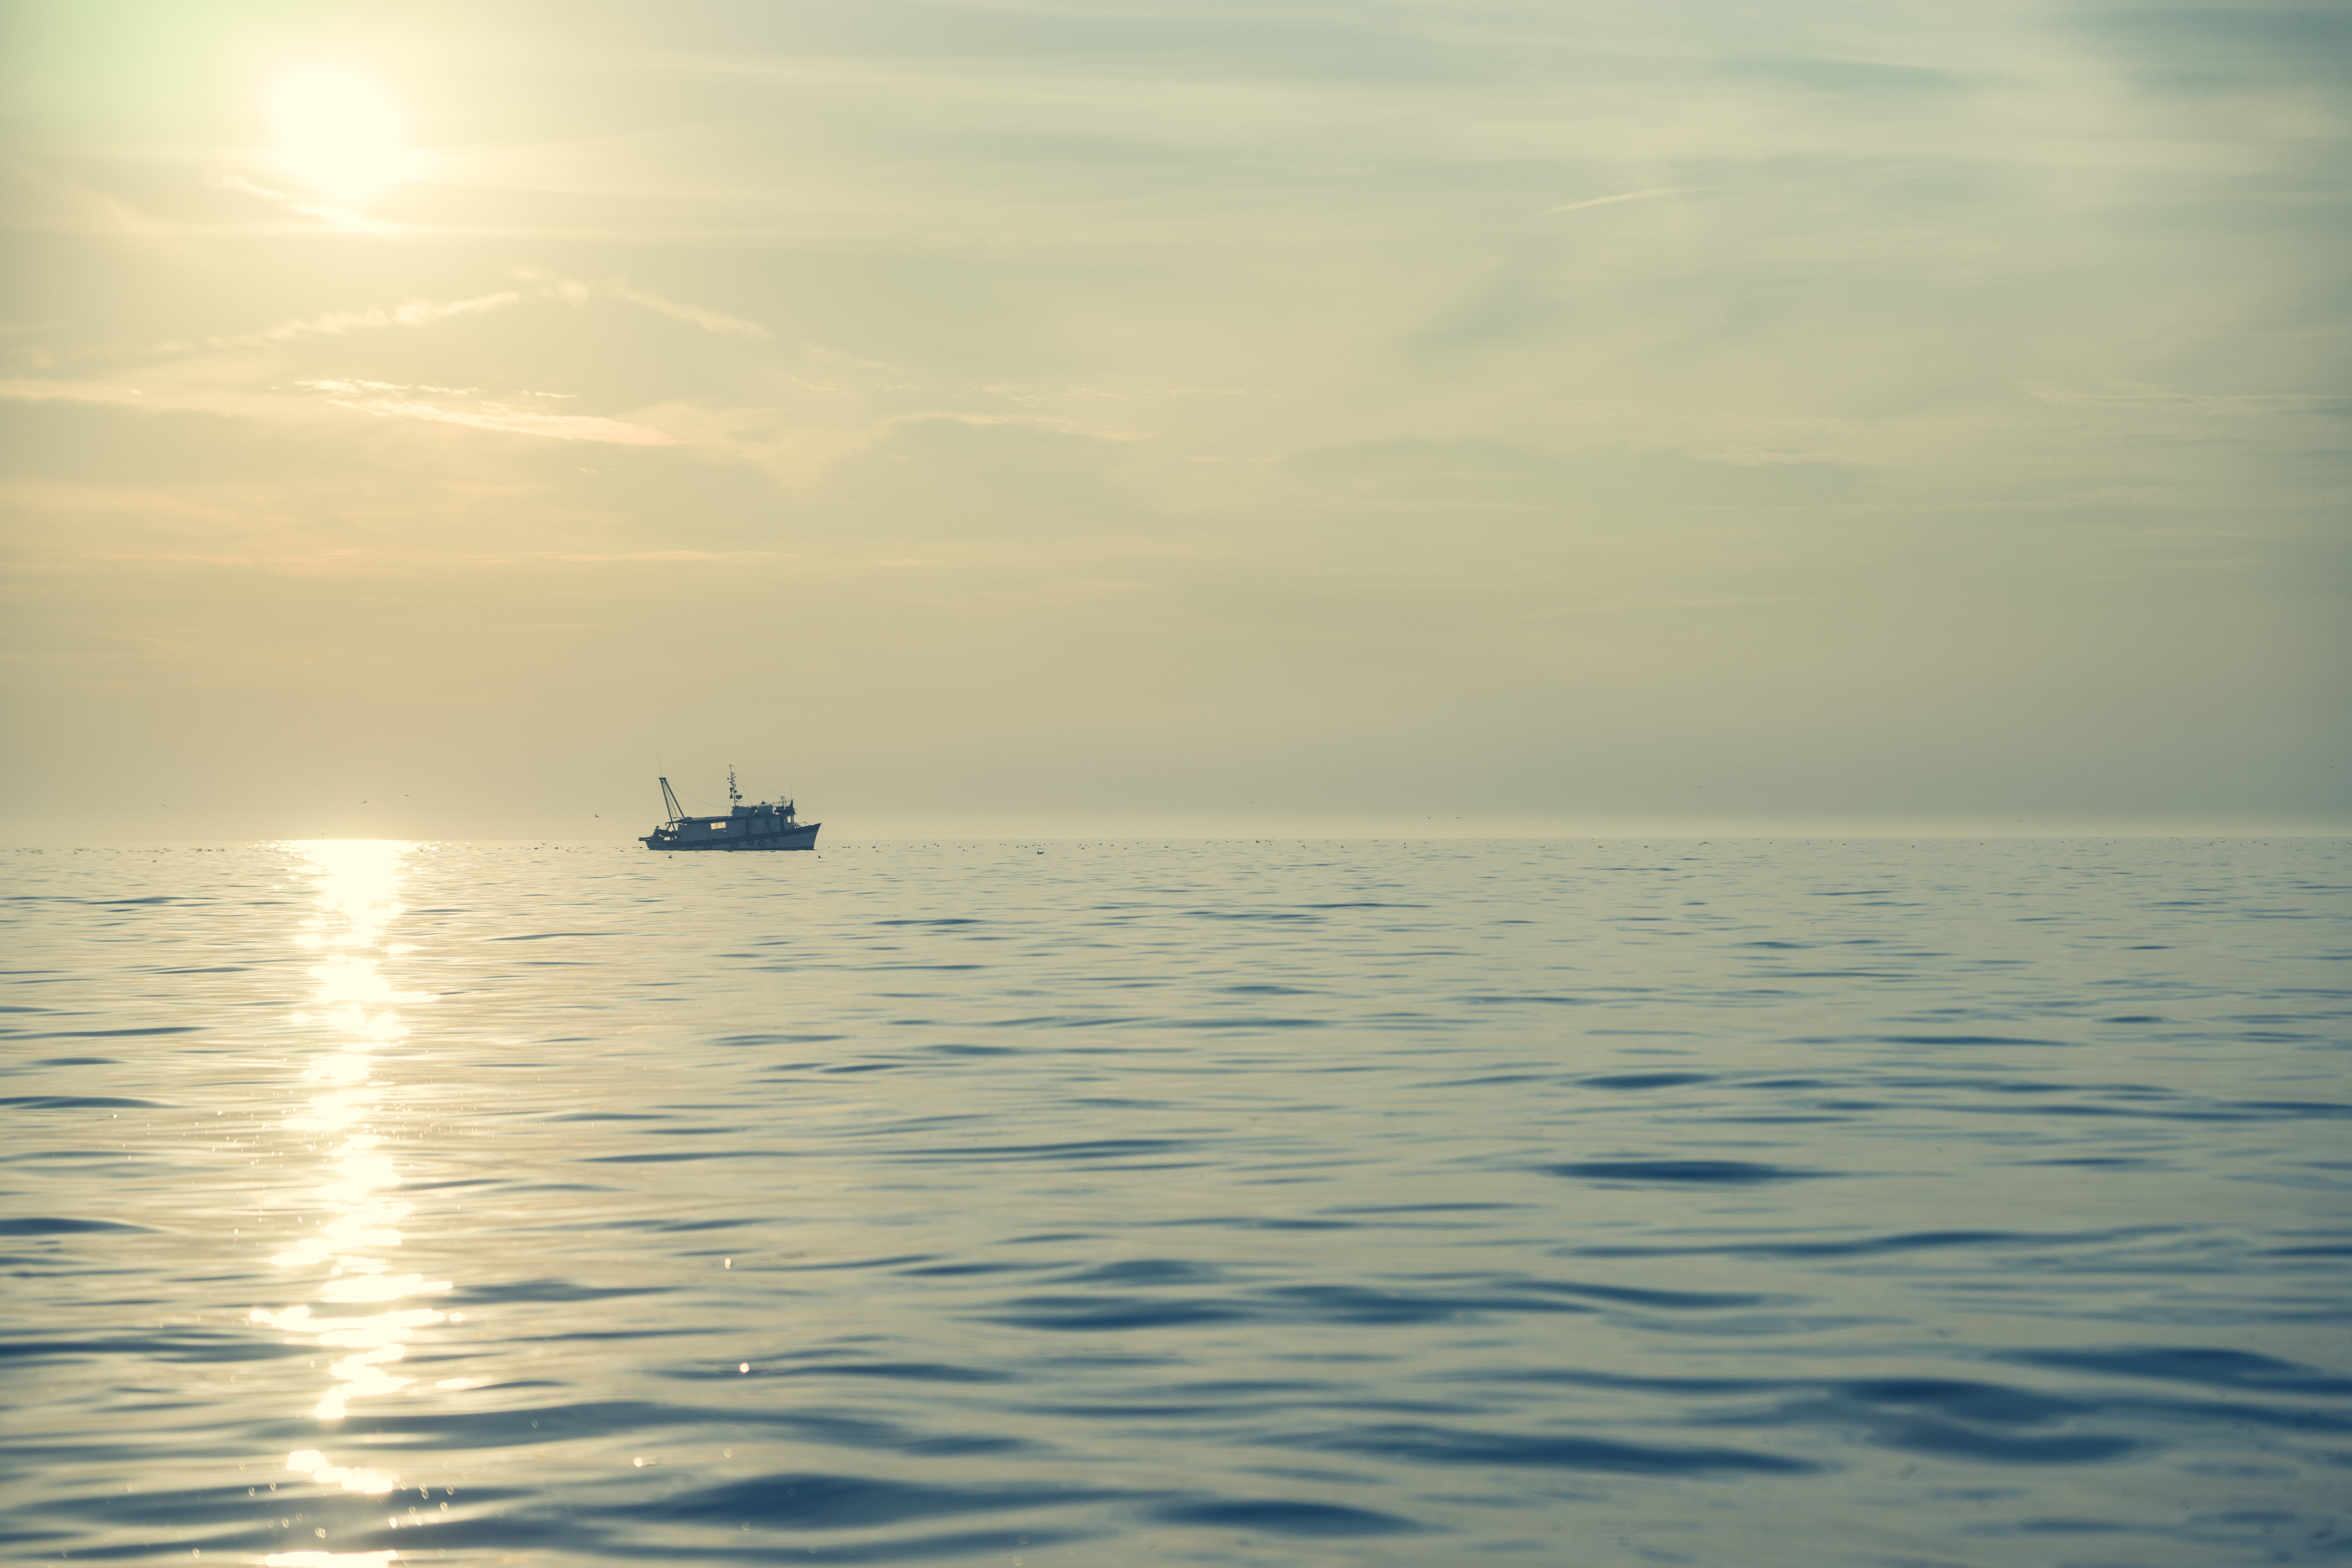
sea, coast, water, ocean, horizon, cloud, sky, sun, sunrise, sunset, boat, sunlight, morning, shore, wave, lake, dawn, ship, dusk, evening, reflection, vehicle, bay, body of water, atmospheric phenomenon, wind wave